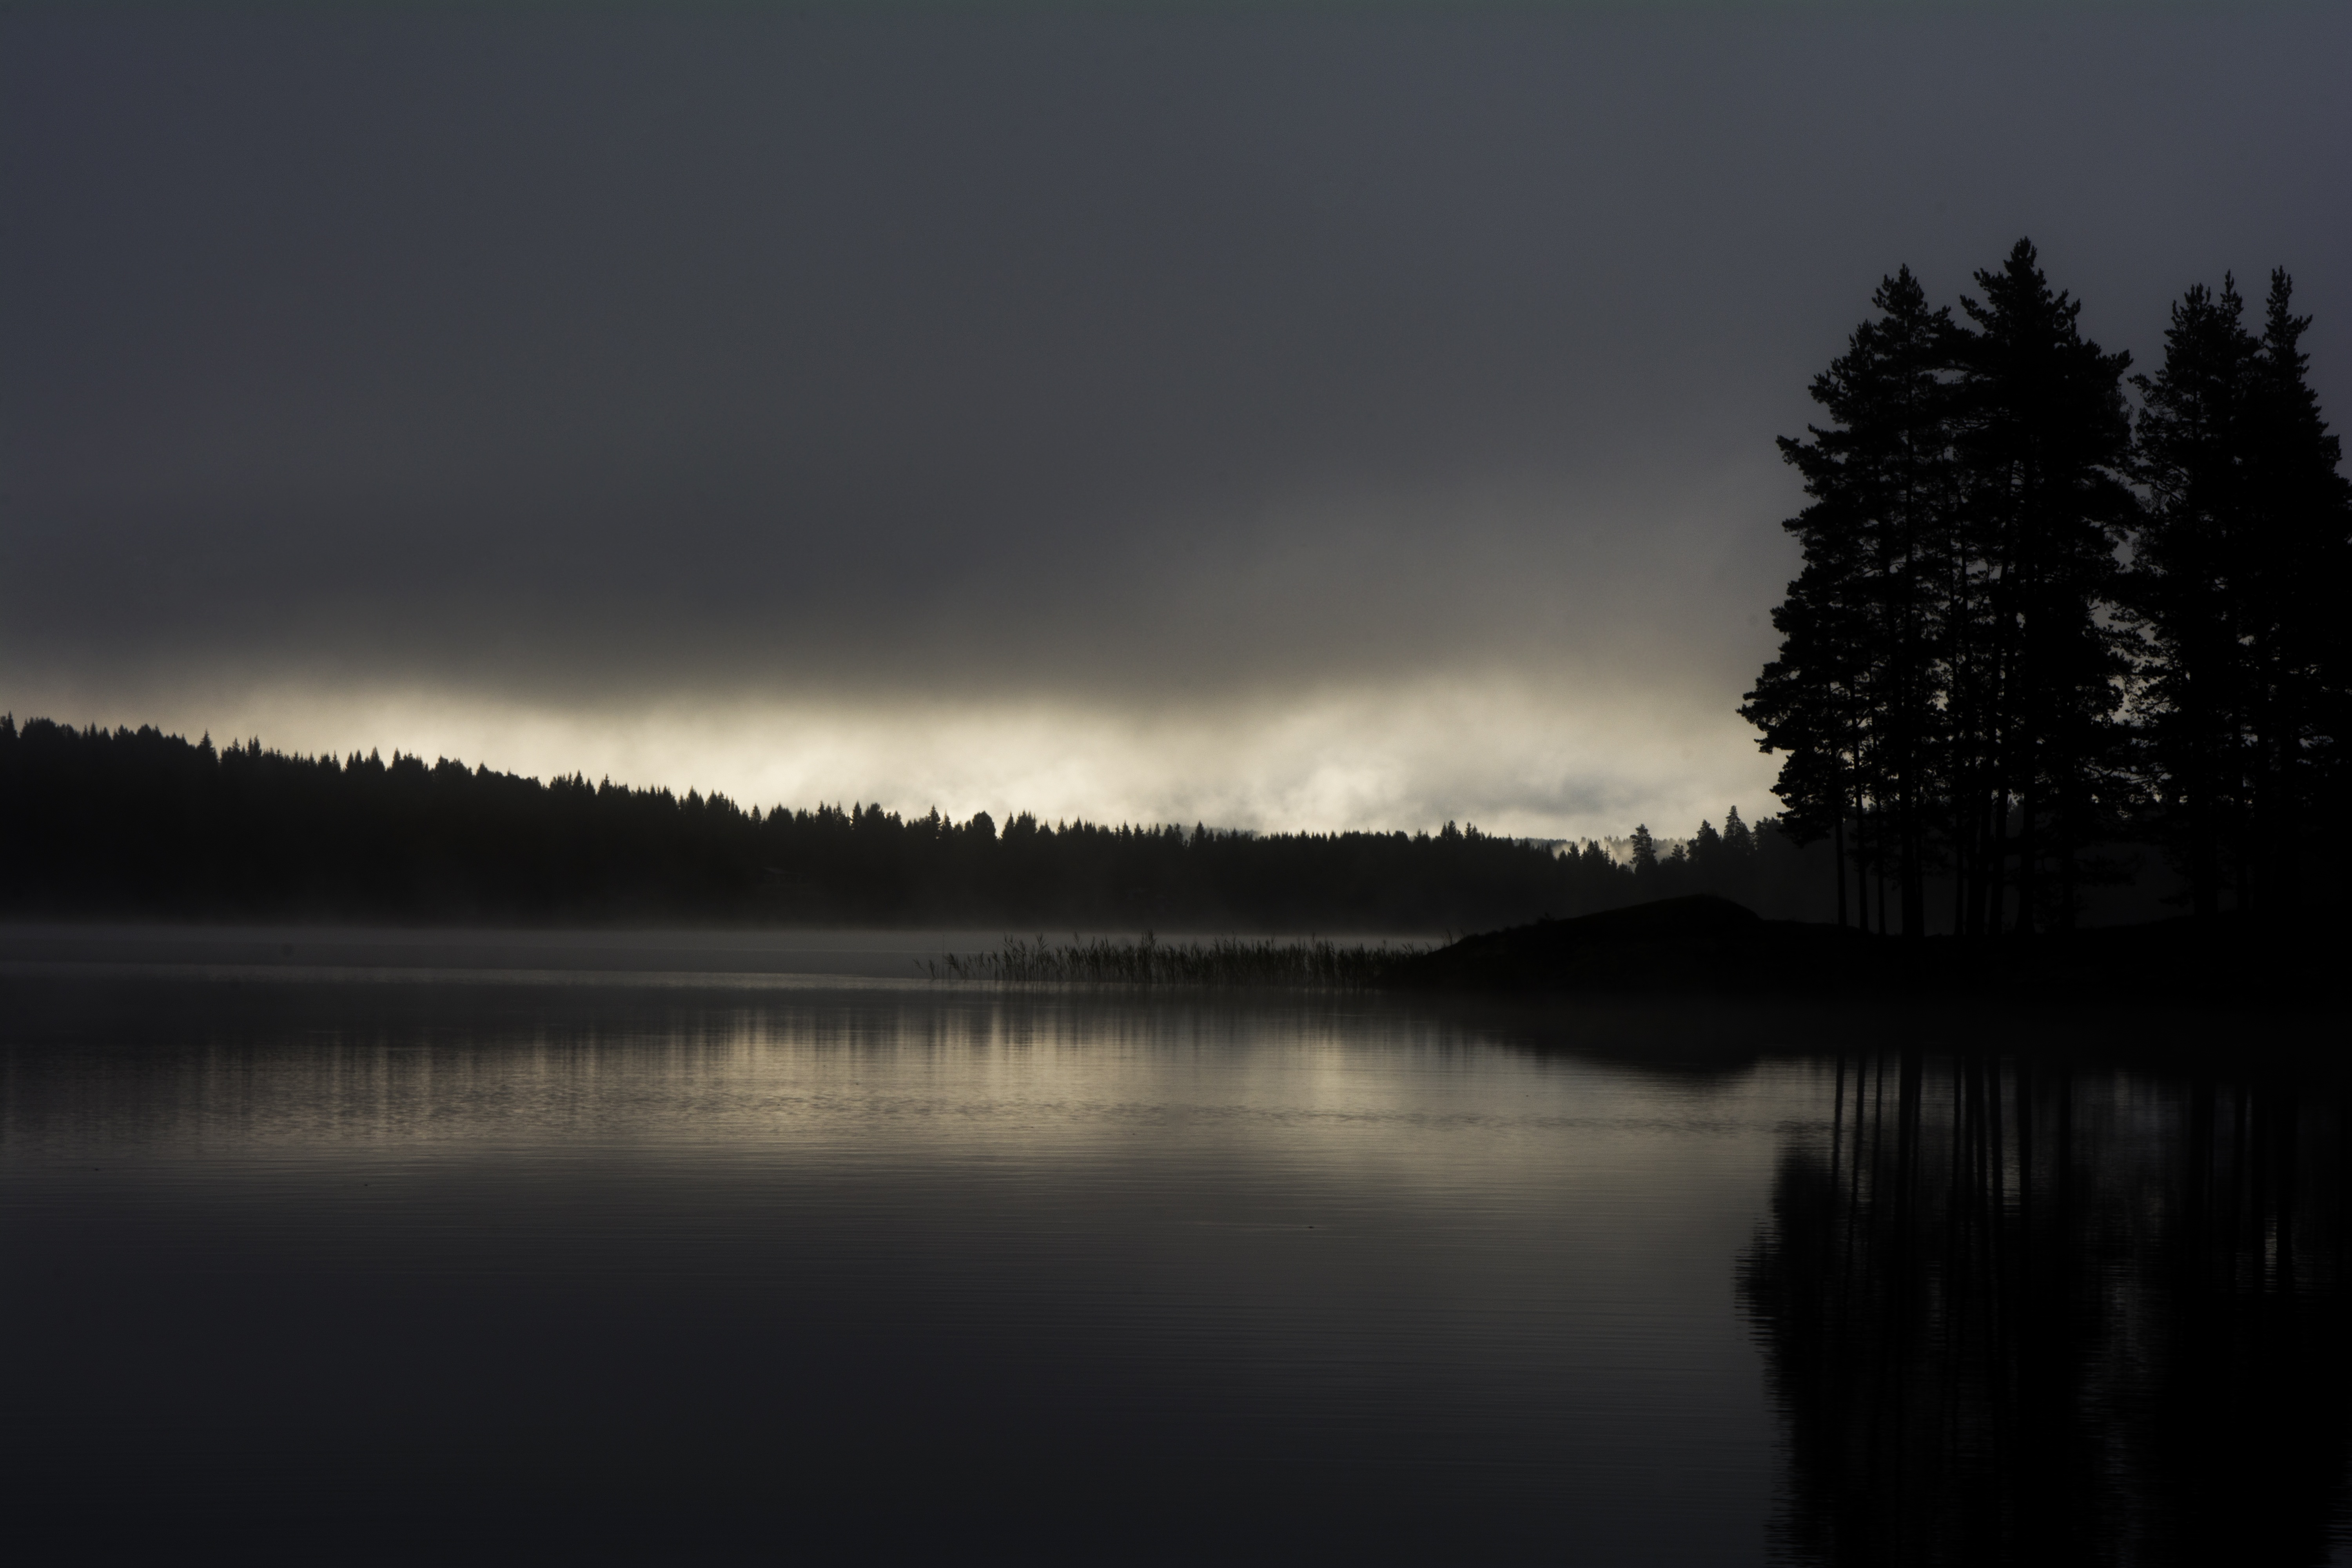
landscape, tree, nature, forest, mountain, cloud, sky, wood, fog, sunrise, sunset, mist, night, sunlight, air, morning, lake, dawn, river, dusk, evening, reflection, weather, darkness, reservoir, moonlight, body of water, blue sky, trees, skies, sweden, loch, more, atmospheric phenomenon